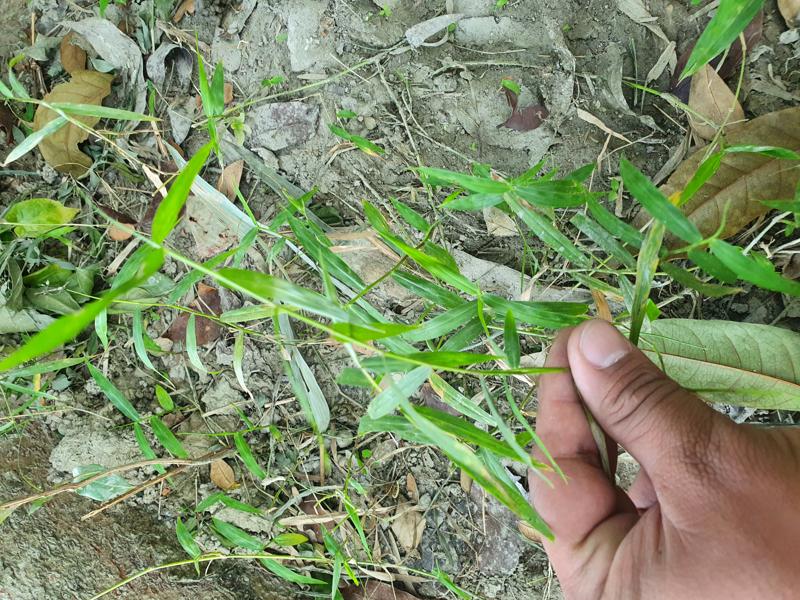
Weed species: Panicum repens